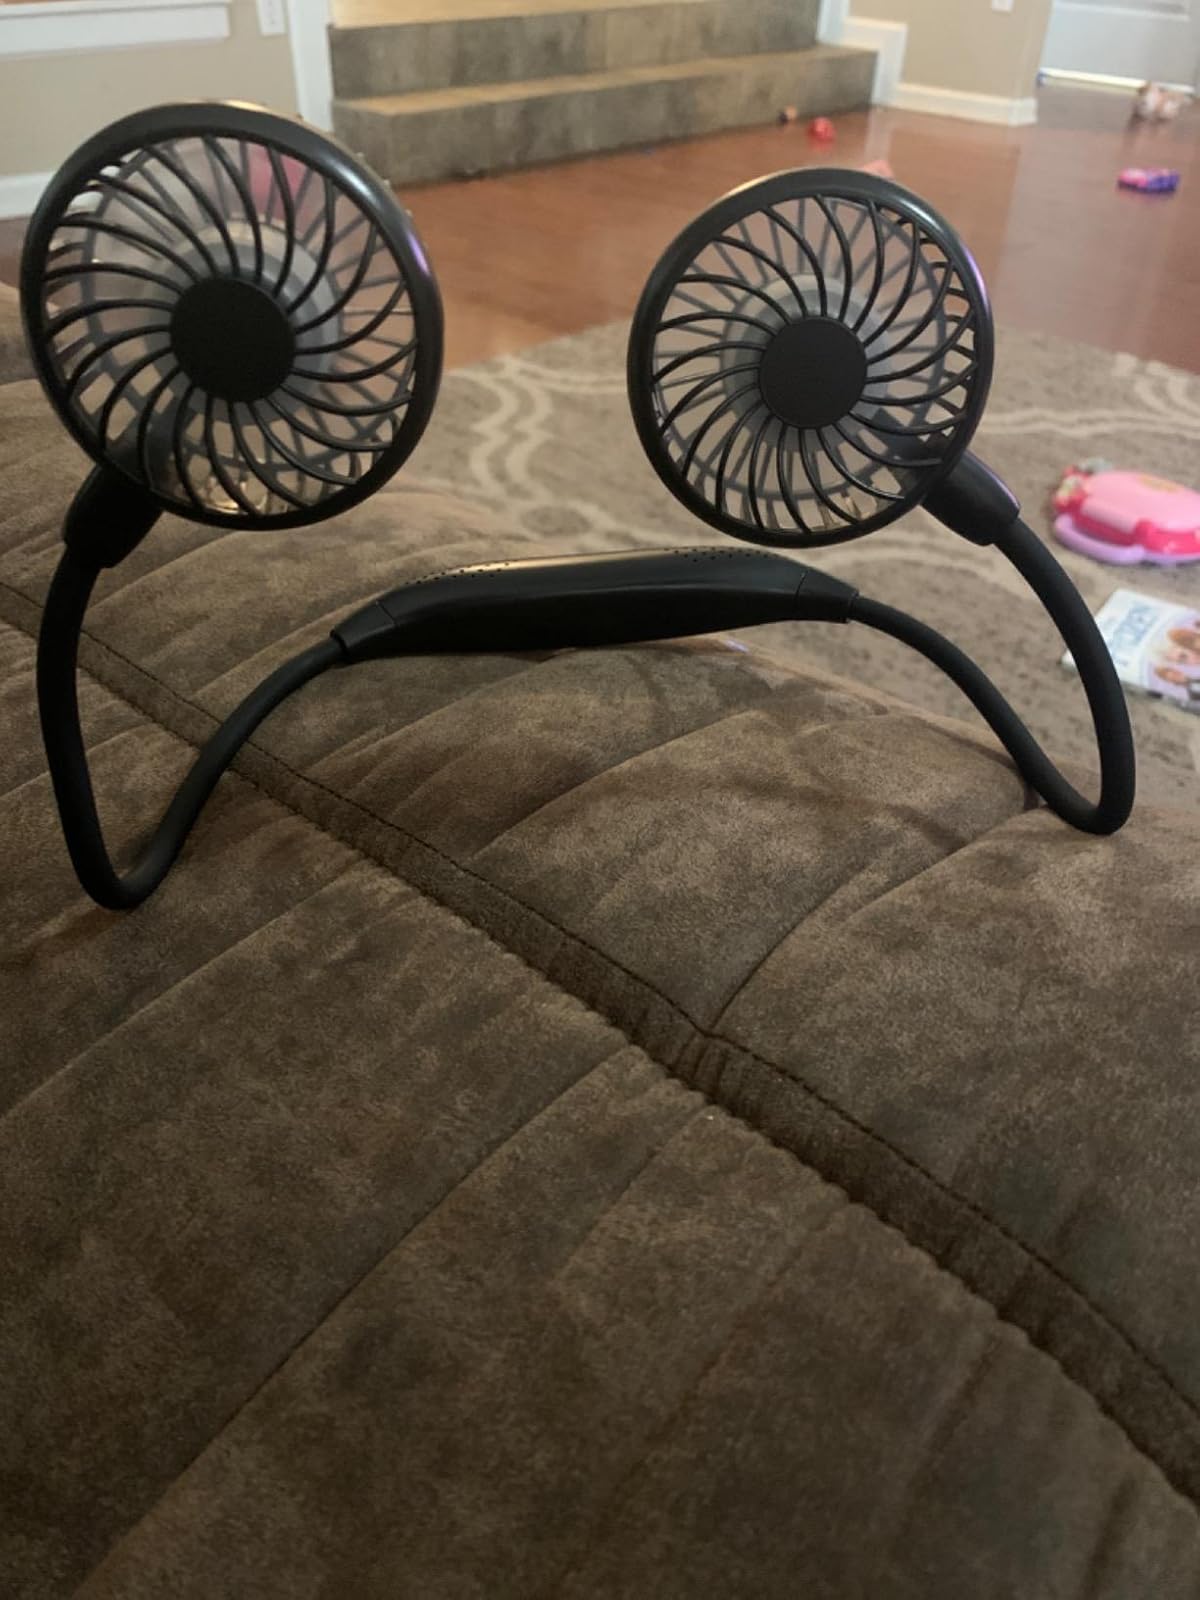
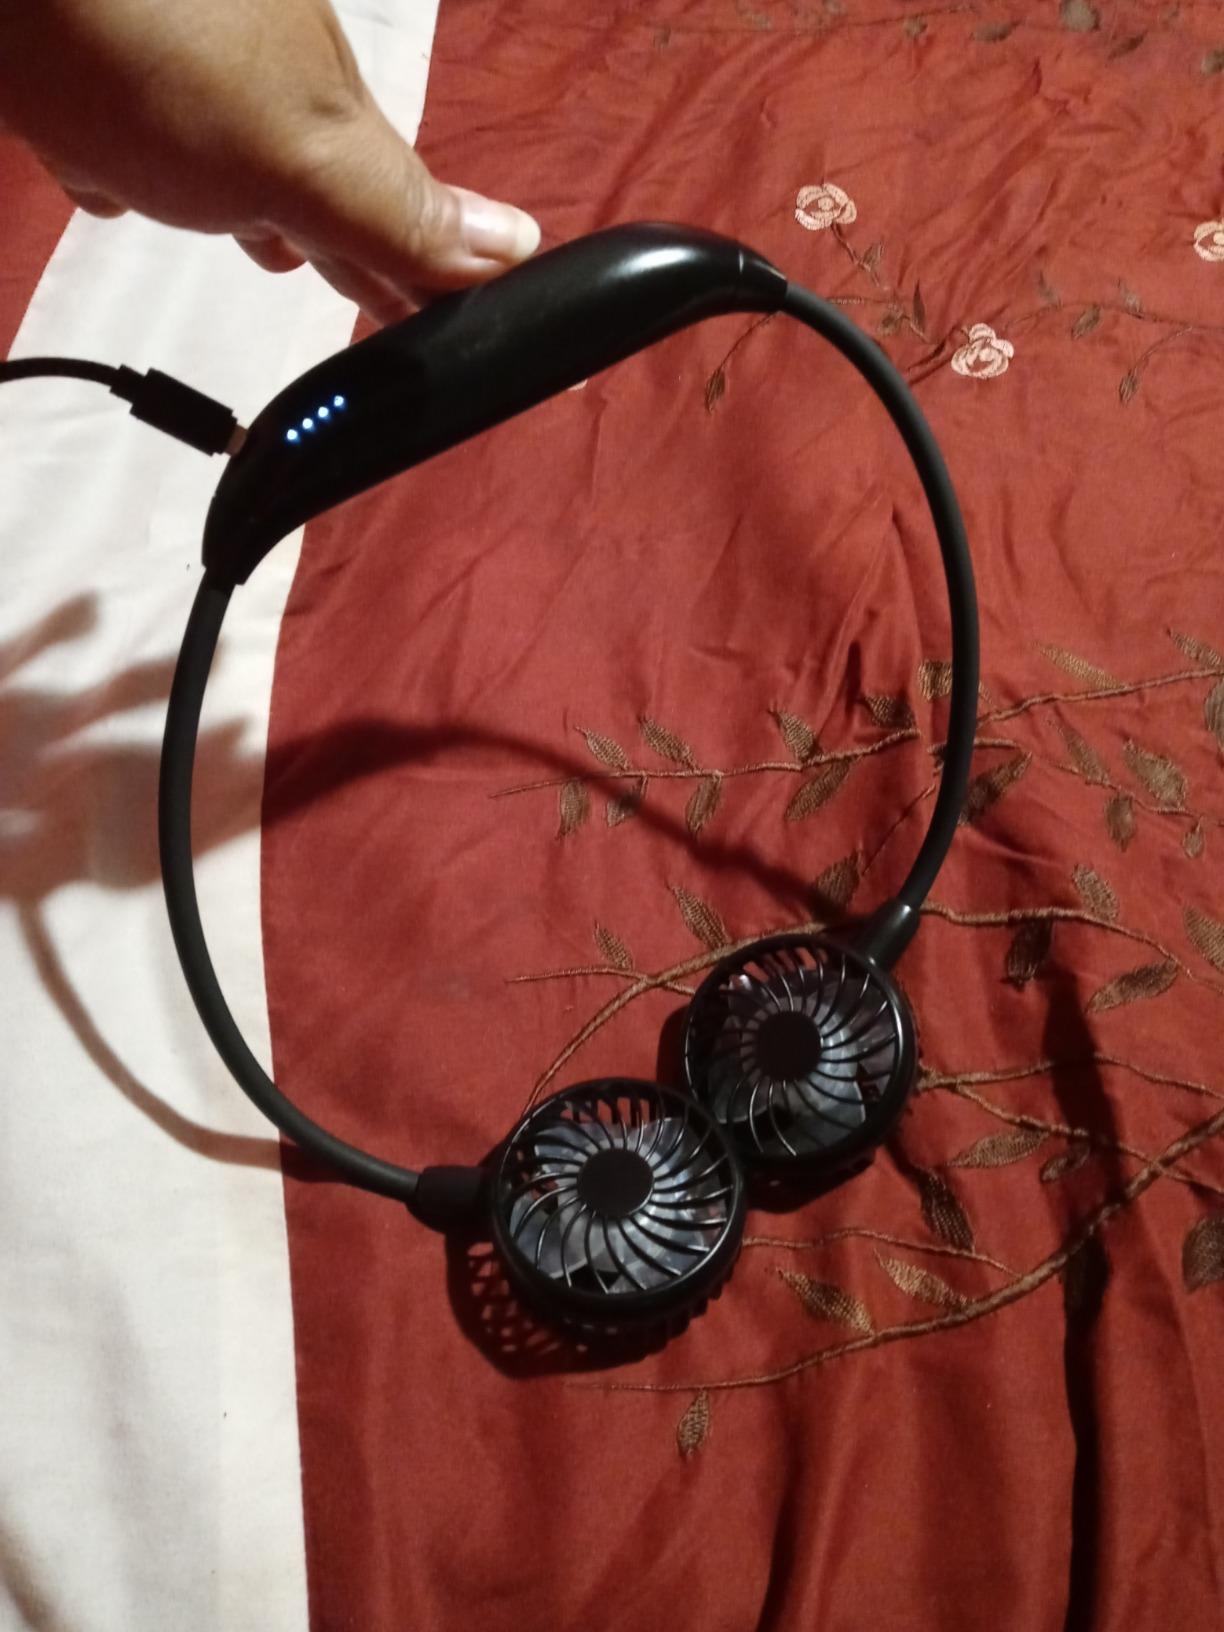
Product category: fan
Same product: yes